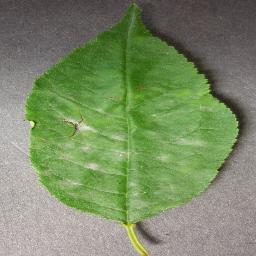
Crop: cherry
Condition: (including_sour)_powdery_mildew